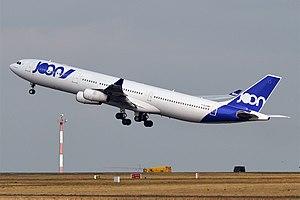
Joon était une compagnie aérienne française, filiale d'Air France, créée en 2017 et disparue en 2019.